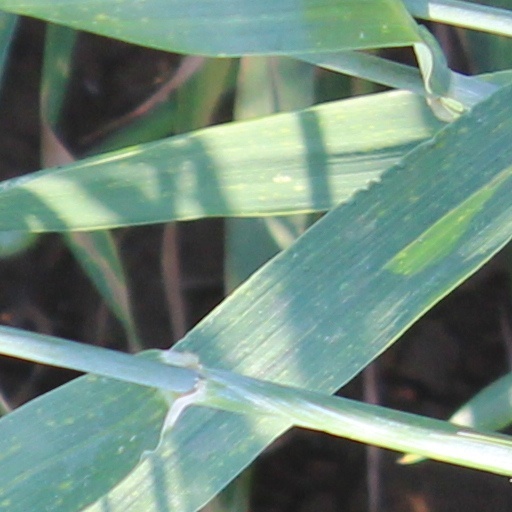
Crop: wheat